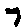
Label: 7